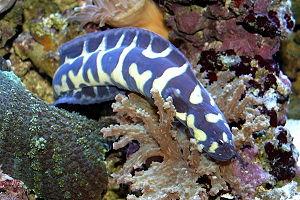
Les Trachinoidei sont un sous-ordre de poissons marins perciformes.
Pholidichthys est un genre de poissons de l'ordre des Perciformes. Il est l'unique représentant de la famille des Pholidichtyidae.
Pholidichthys leucotaenia est un poisson marin originaire du centre de l'océan Pacifique. Il n'appartient pourtant pas à la famille Gobiidae puisqu'il s'agit de l'une des deux seules espèces de la famille Pholidichthyidae.